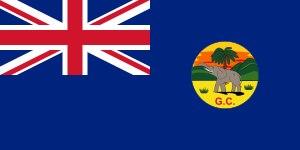
Le Ghana est nommé d'après l'empire existant au Moyen Âge en Afrique de l'Ouest, l'Empire du Ghana. Cet Empire a lui-même été désigné en Europe et en Arabie, comme l'Empire du Ghana, d'après le titre de son empereur, le Ghana. L'Empire semble avoir été brisé en 1076 à la suite de la conquête du général almoravide Abu Bakr Ibn Omar. Un royaume a continué à exister après la fin de la dictature almoravide, et le royaume a été incorporé ultérieurement aux empires sahéliens, comme l'Empire du Mali.